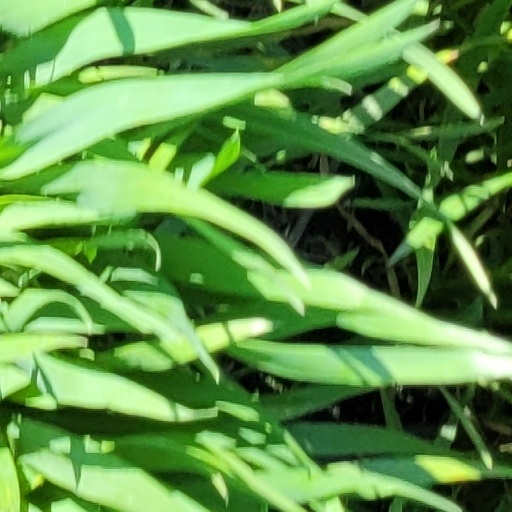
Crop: wheat